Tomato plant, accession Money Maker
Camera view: vertical (180 deg); turntable rotation: 150 degrees
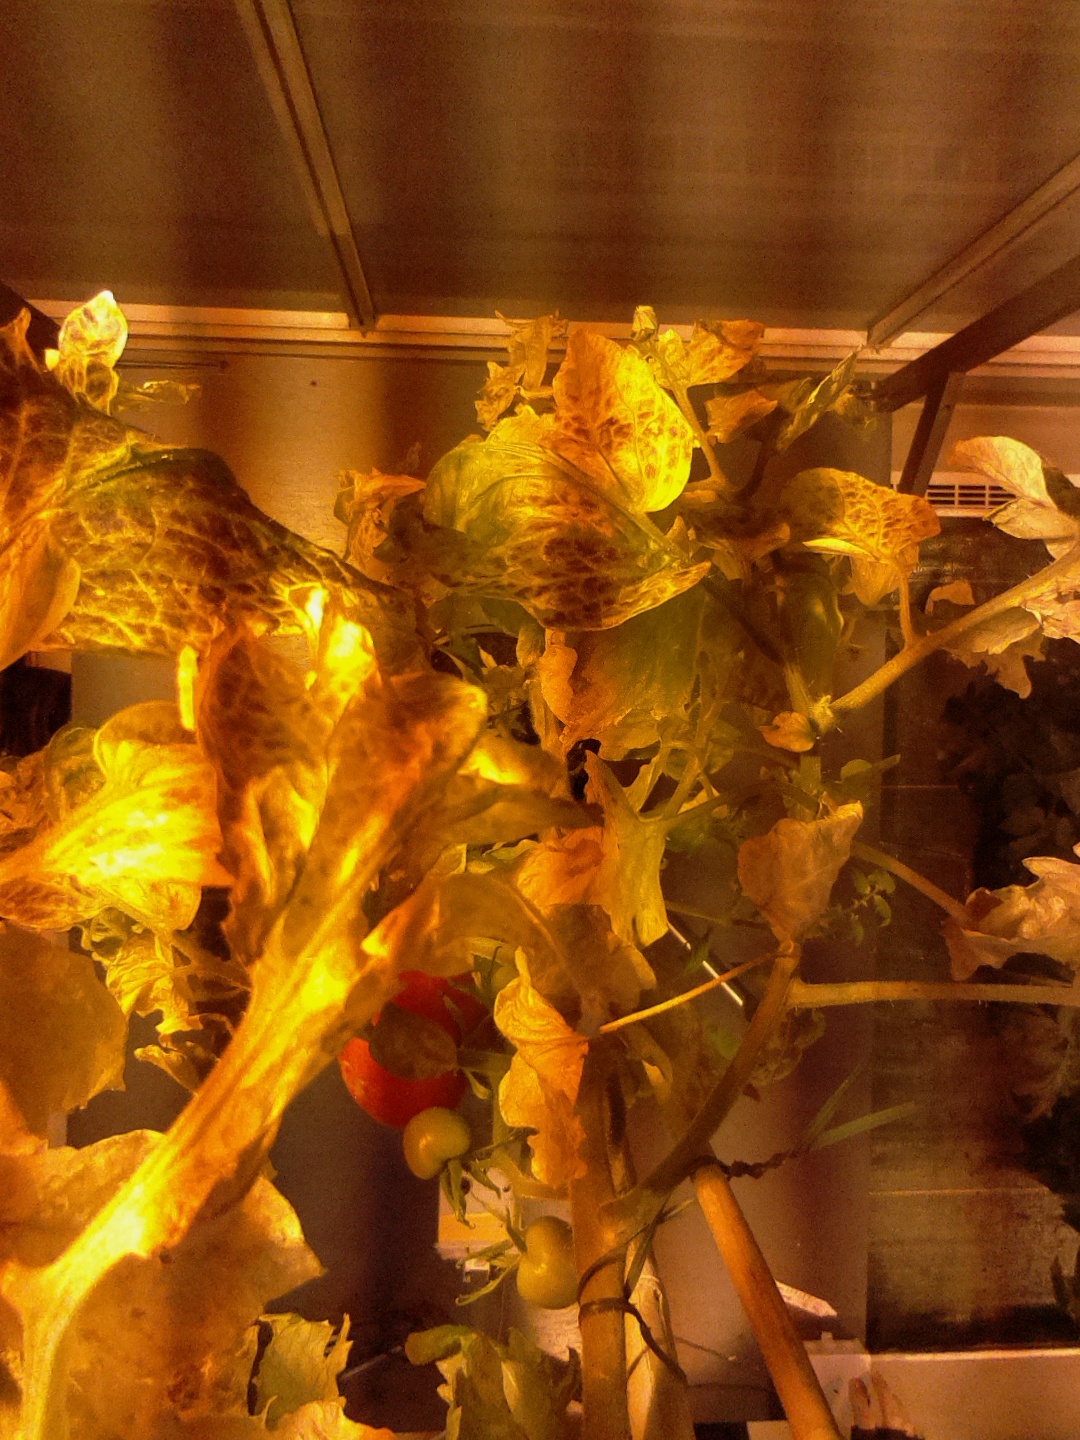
BBCH growth stage 87: 70%-80% of fruits show typical fully ripe color